Wolf Kibel

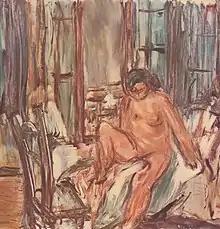
"Nude on Chair", monotype, 229 x 229 mm

In 1925, Kibel left Vienna for Haifa, then to Jerusalem, contracting malaria along the way. In Jerusalem he went straight to hospital, and was discharged after two days, still very ill. Peripatetic and homeless, his only possession was a letter of introduction to the director of the Bezalel Art School, Boris Shatz, from Pick-Morino. He was disappointed by the patriotic Bezalel school pictures the pupils were expected to paint, and decided to go to Tel Aviv.